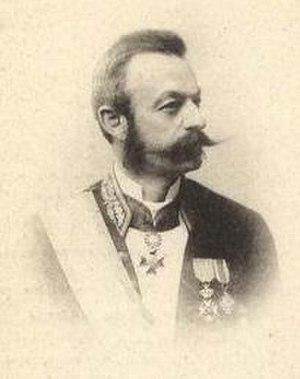
Le gouvernement de Burlet est un gouvernement catholique qui gouverna la Belgique du 26 mars 1894 jusqu'au 25 février 1896. Le chef du gouvernement, Jules de Burlet est également Ministre de l'intérieur.
Jules Philippe Marie de Burlet était un homme politique belge.
Cette liste présente tous les chefs du gouvernement belge depuis 1830. Le nom de leur fonction a varié au fil des siècles :